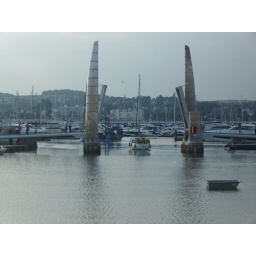
The bridge over the inner Harbour at Torquay raised to allow this boat out into the bay.